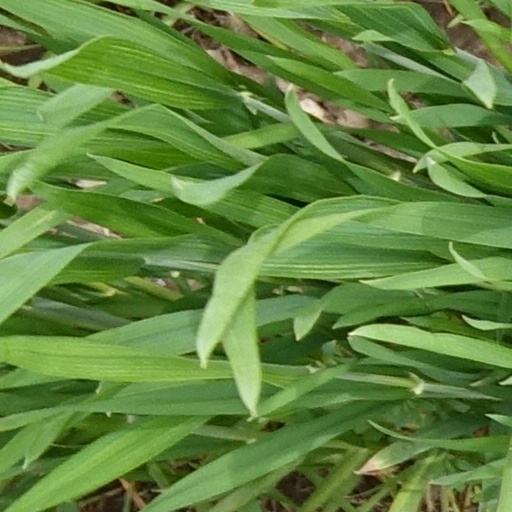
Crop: wheat